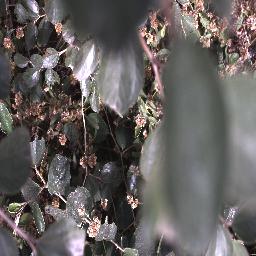
Label: chinee_apple